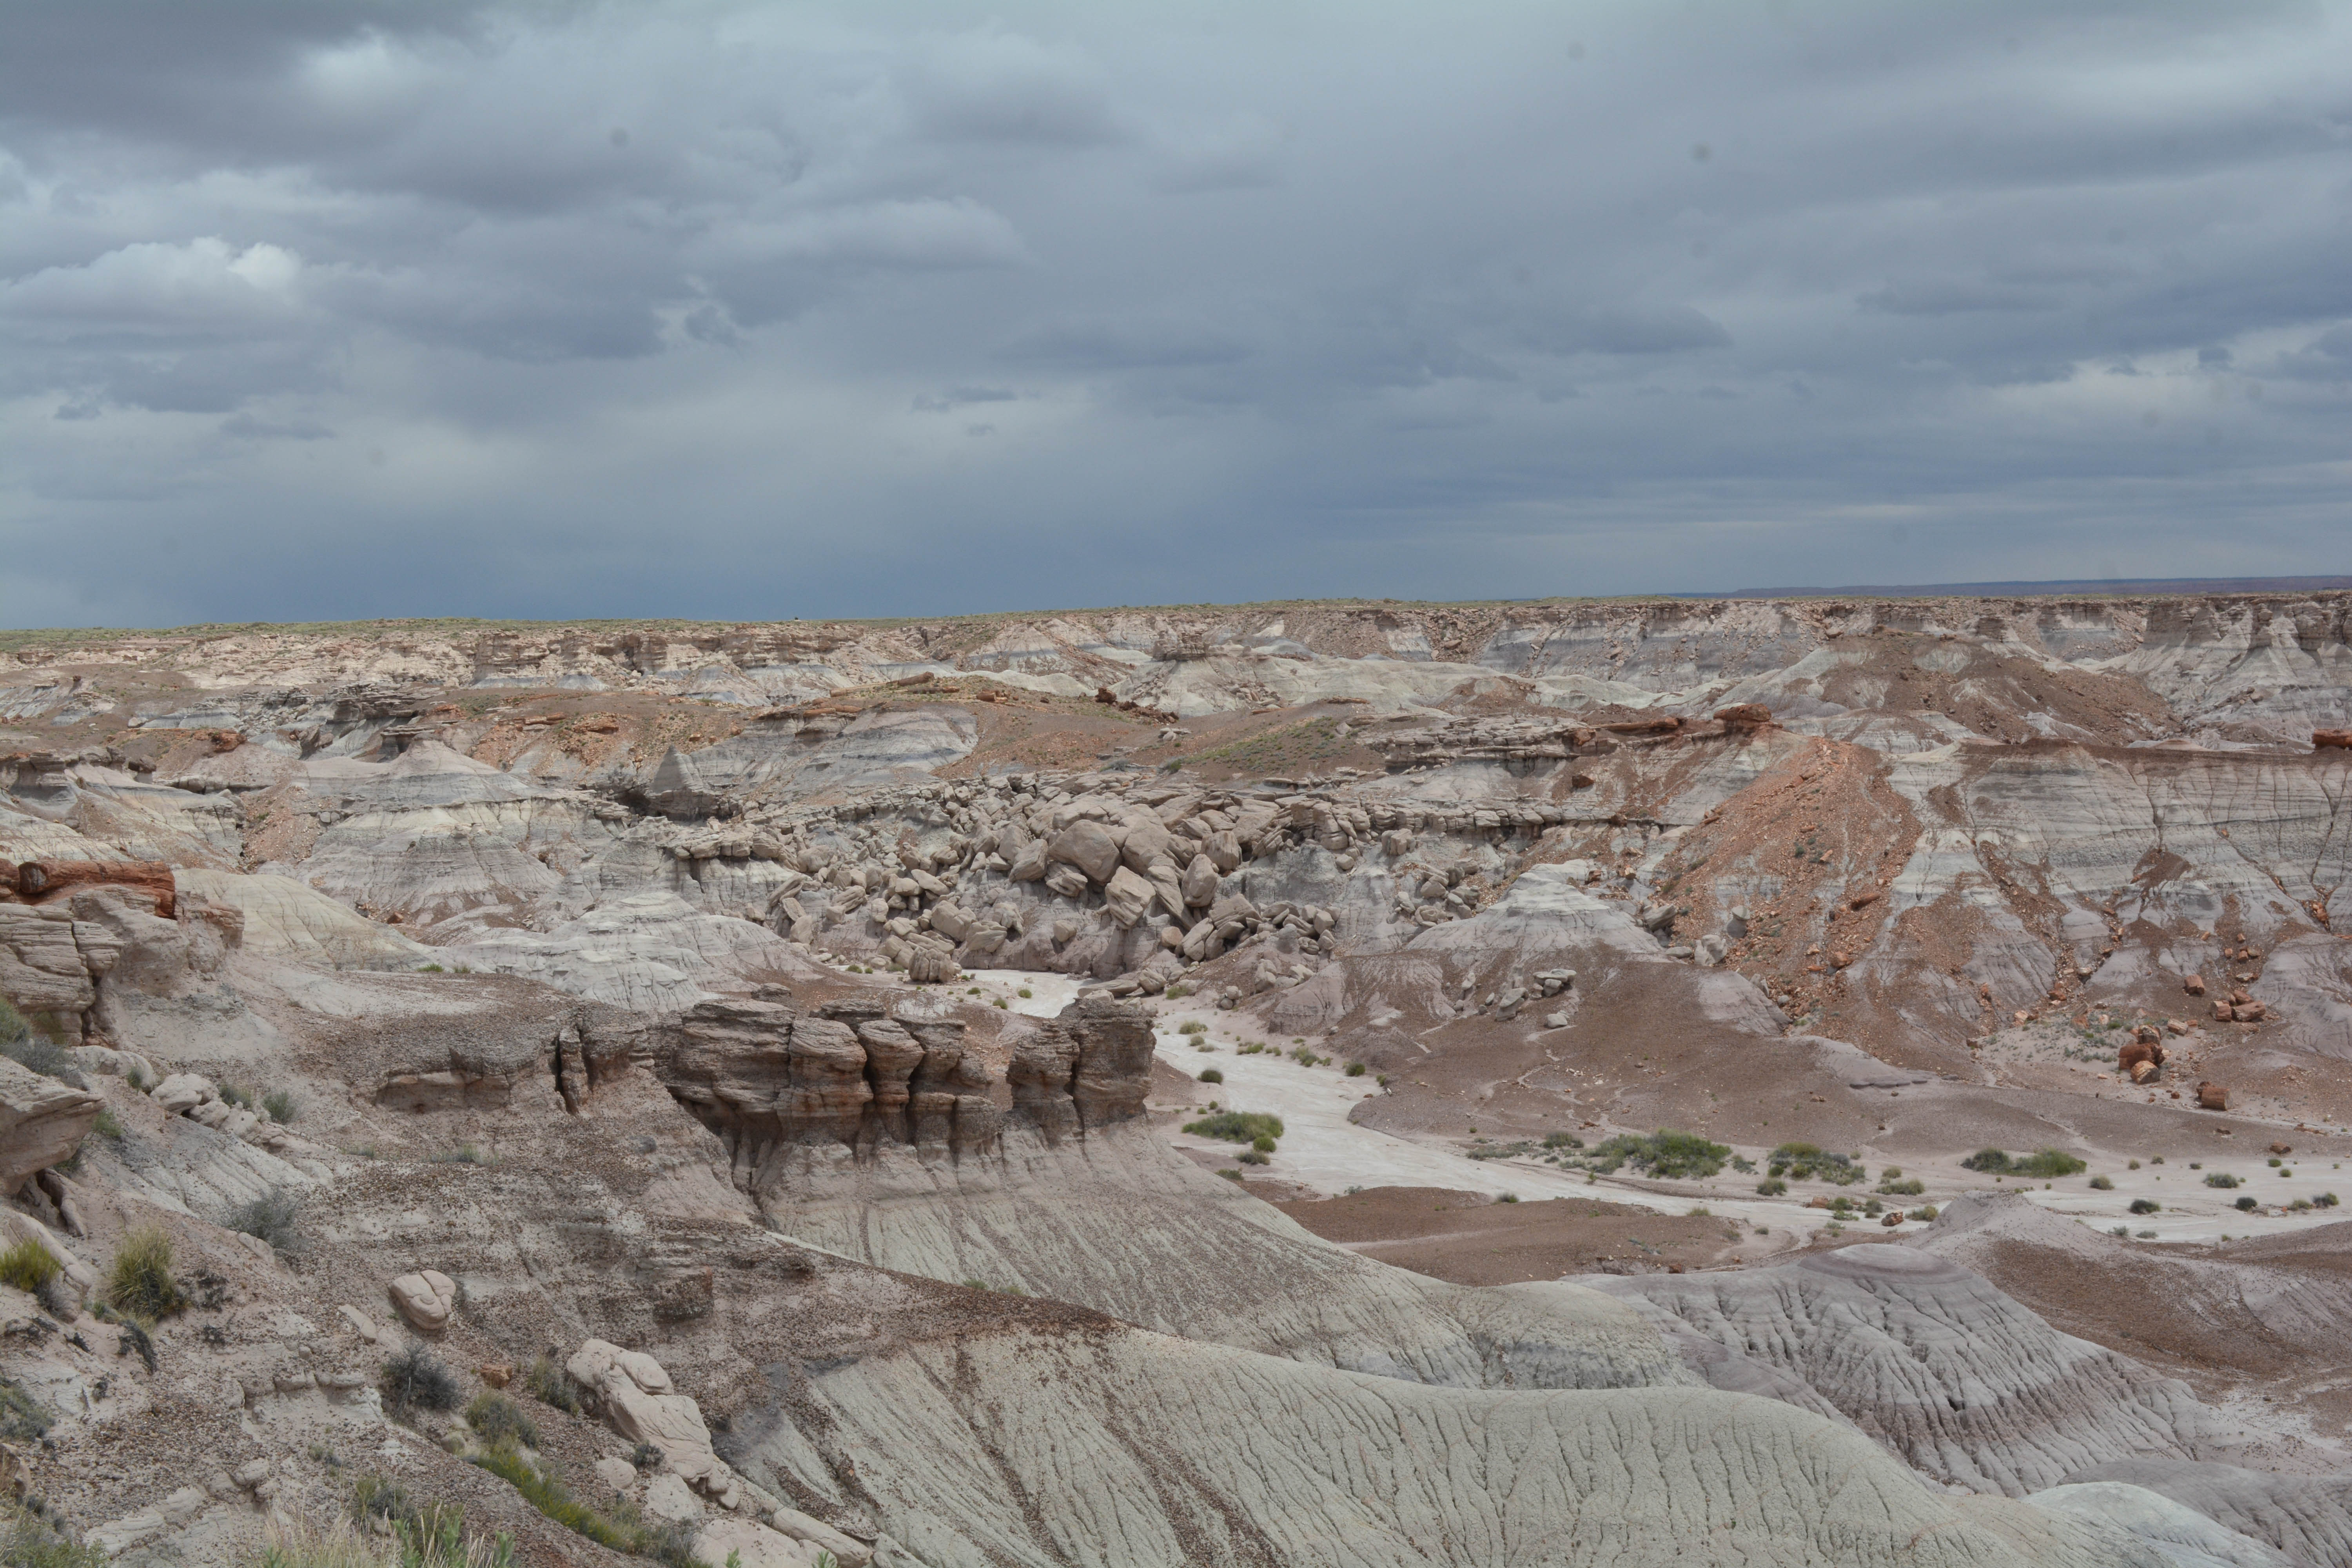
landscape, valley, formation, cliff, canyon, terrain, material, geology, badlands, plateau, marccooper, painteddesert, petrifiedforest, route66, holbrook, arizonalandscape, quarry, wadi, landform, ancient history, geographical feature